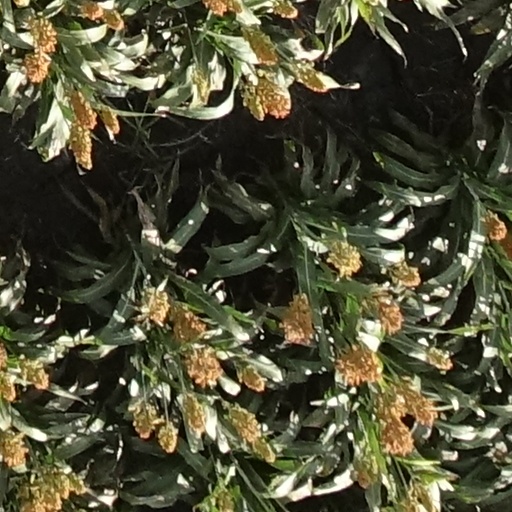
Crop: sorghum